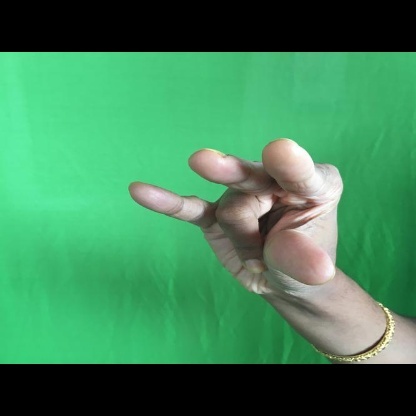
Mudra: Kangulam